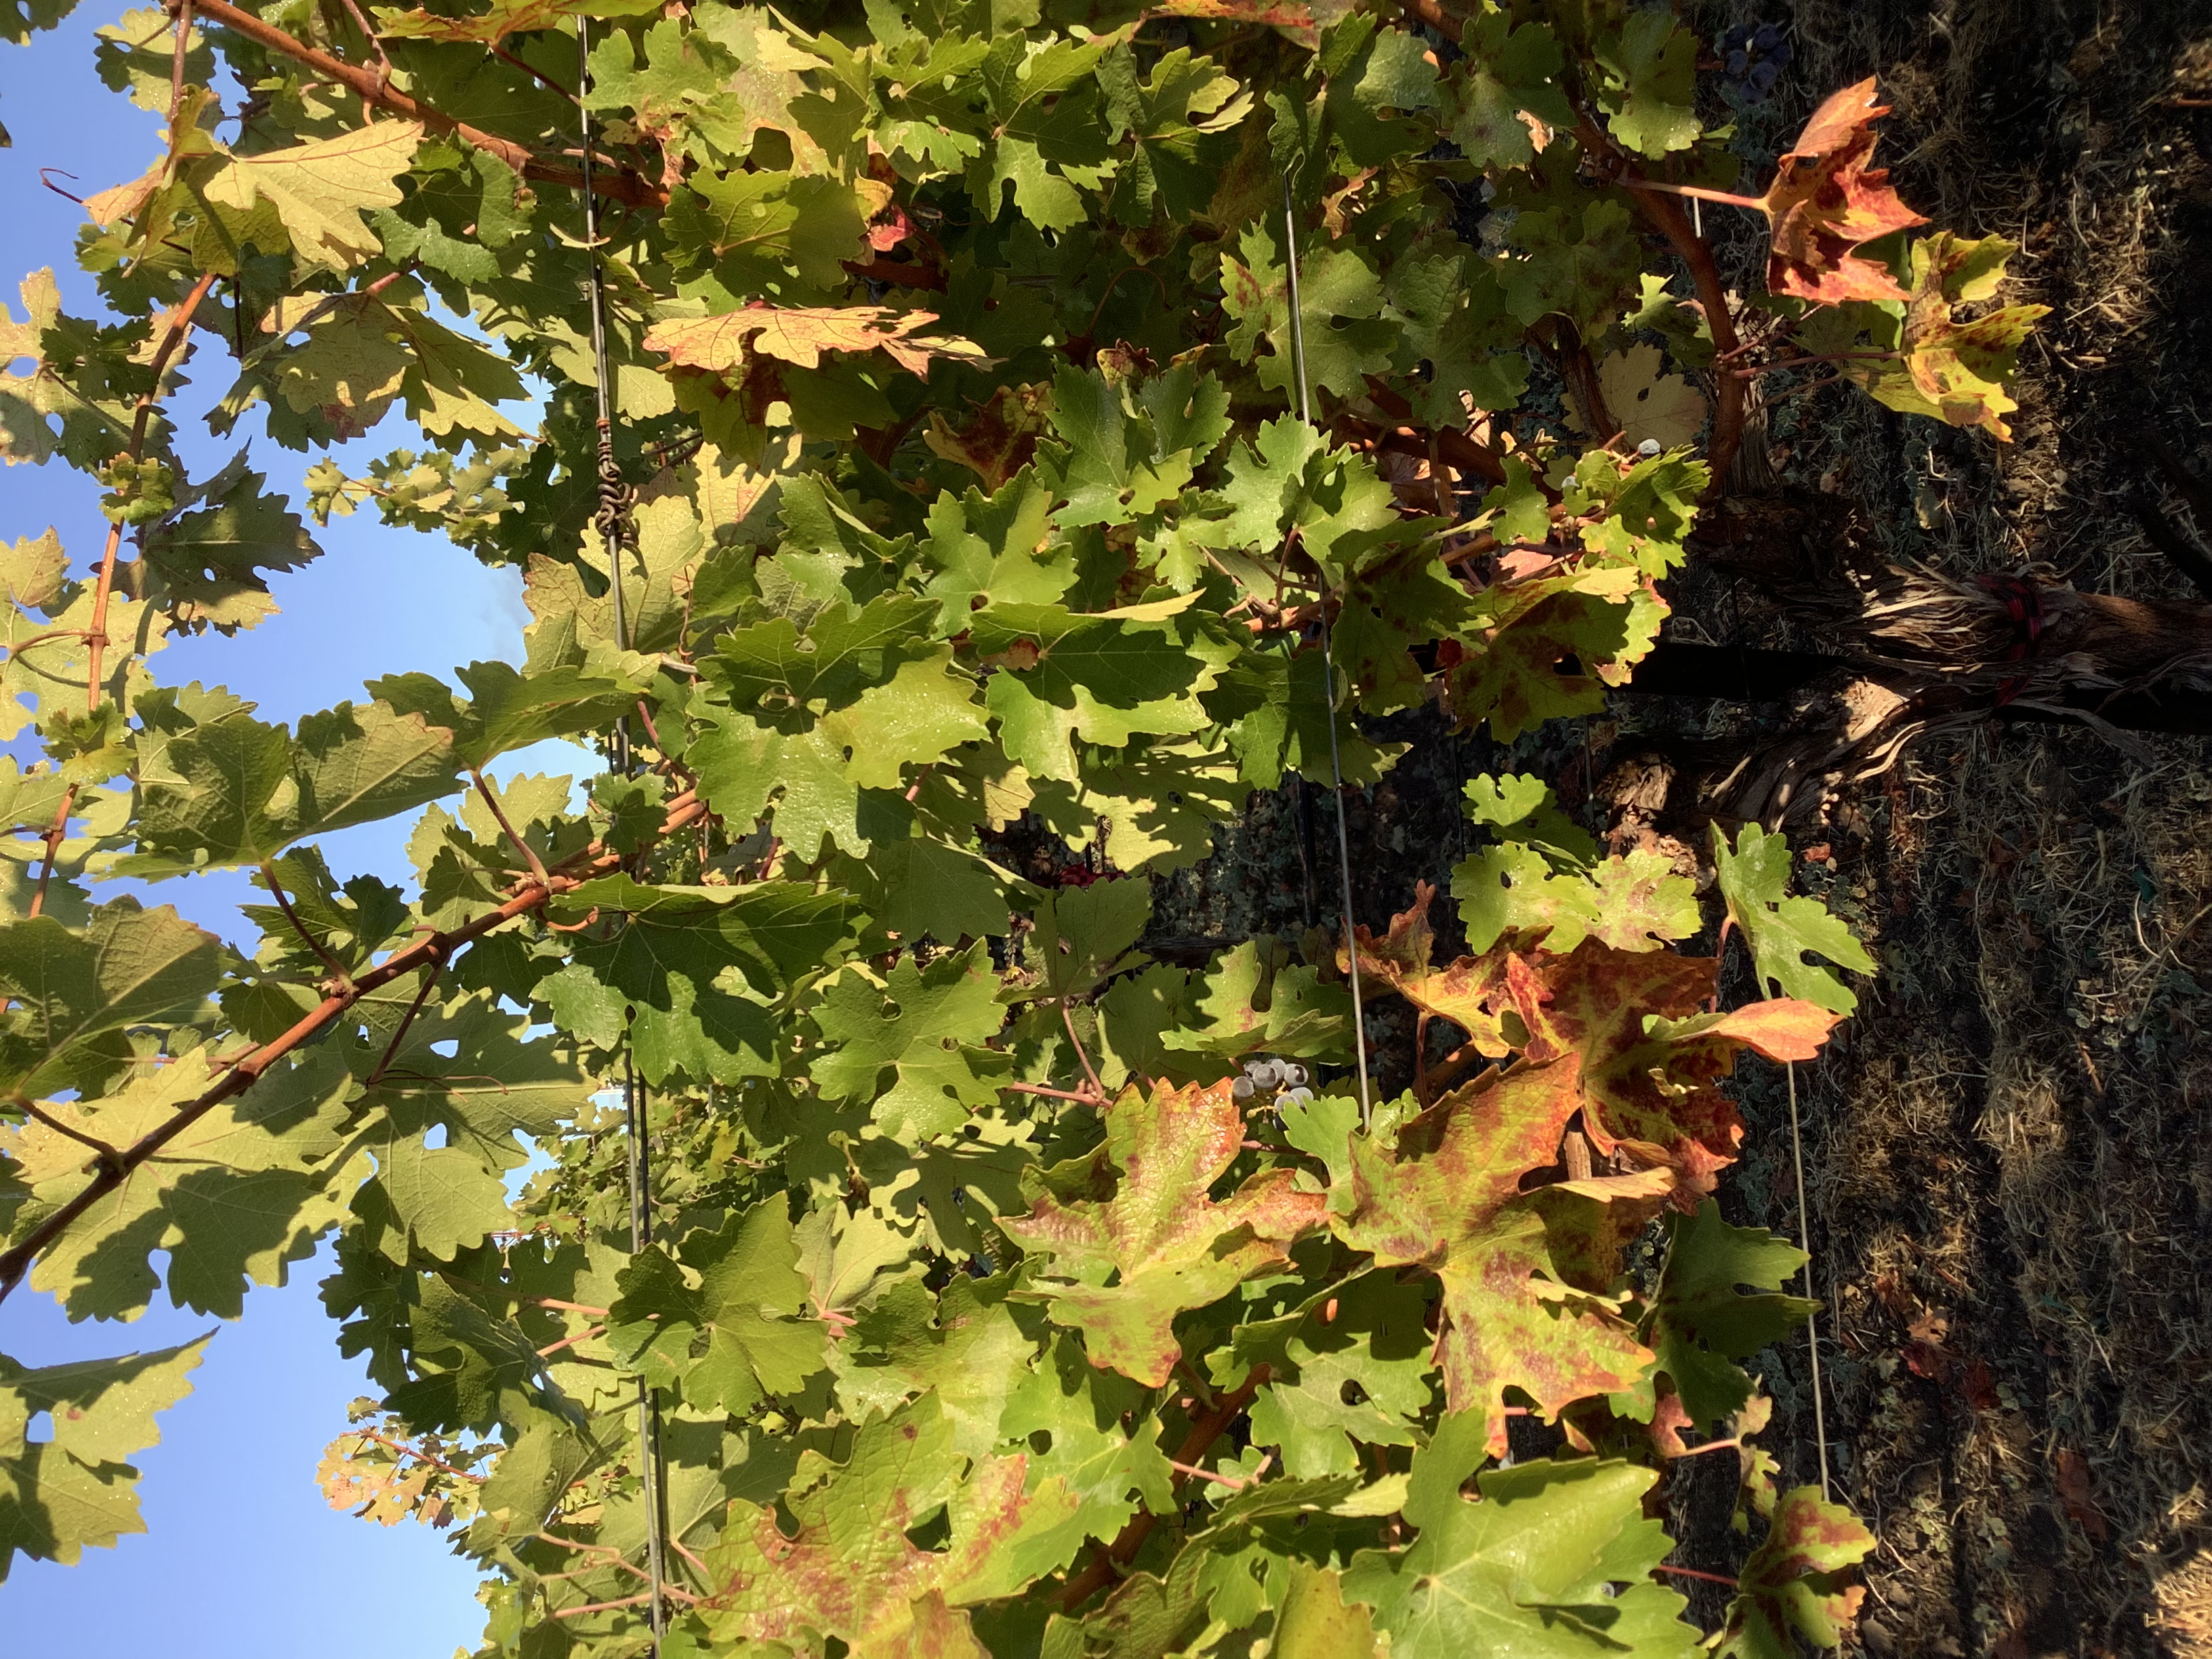
Label: Red Blotch